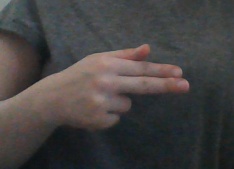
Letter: ghain